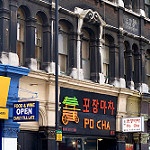
Scene: Outdoor